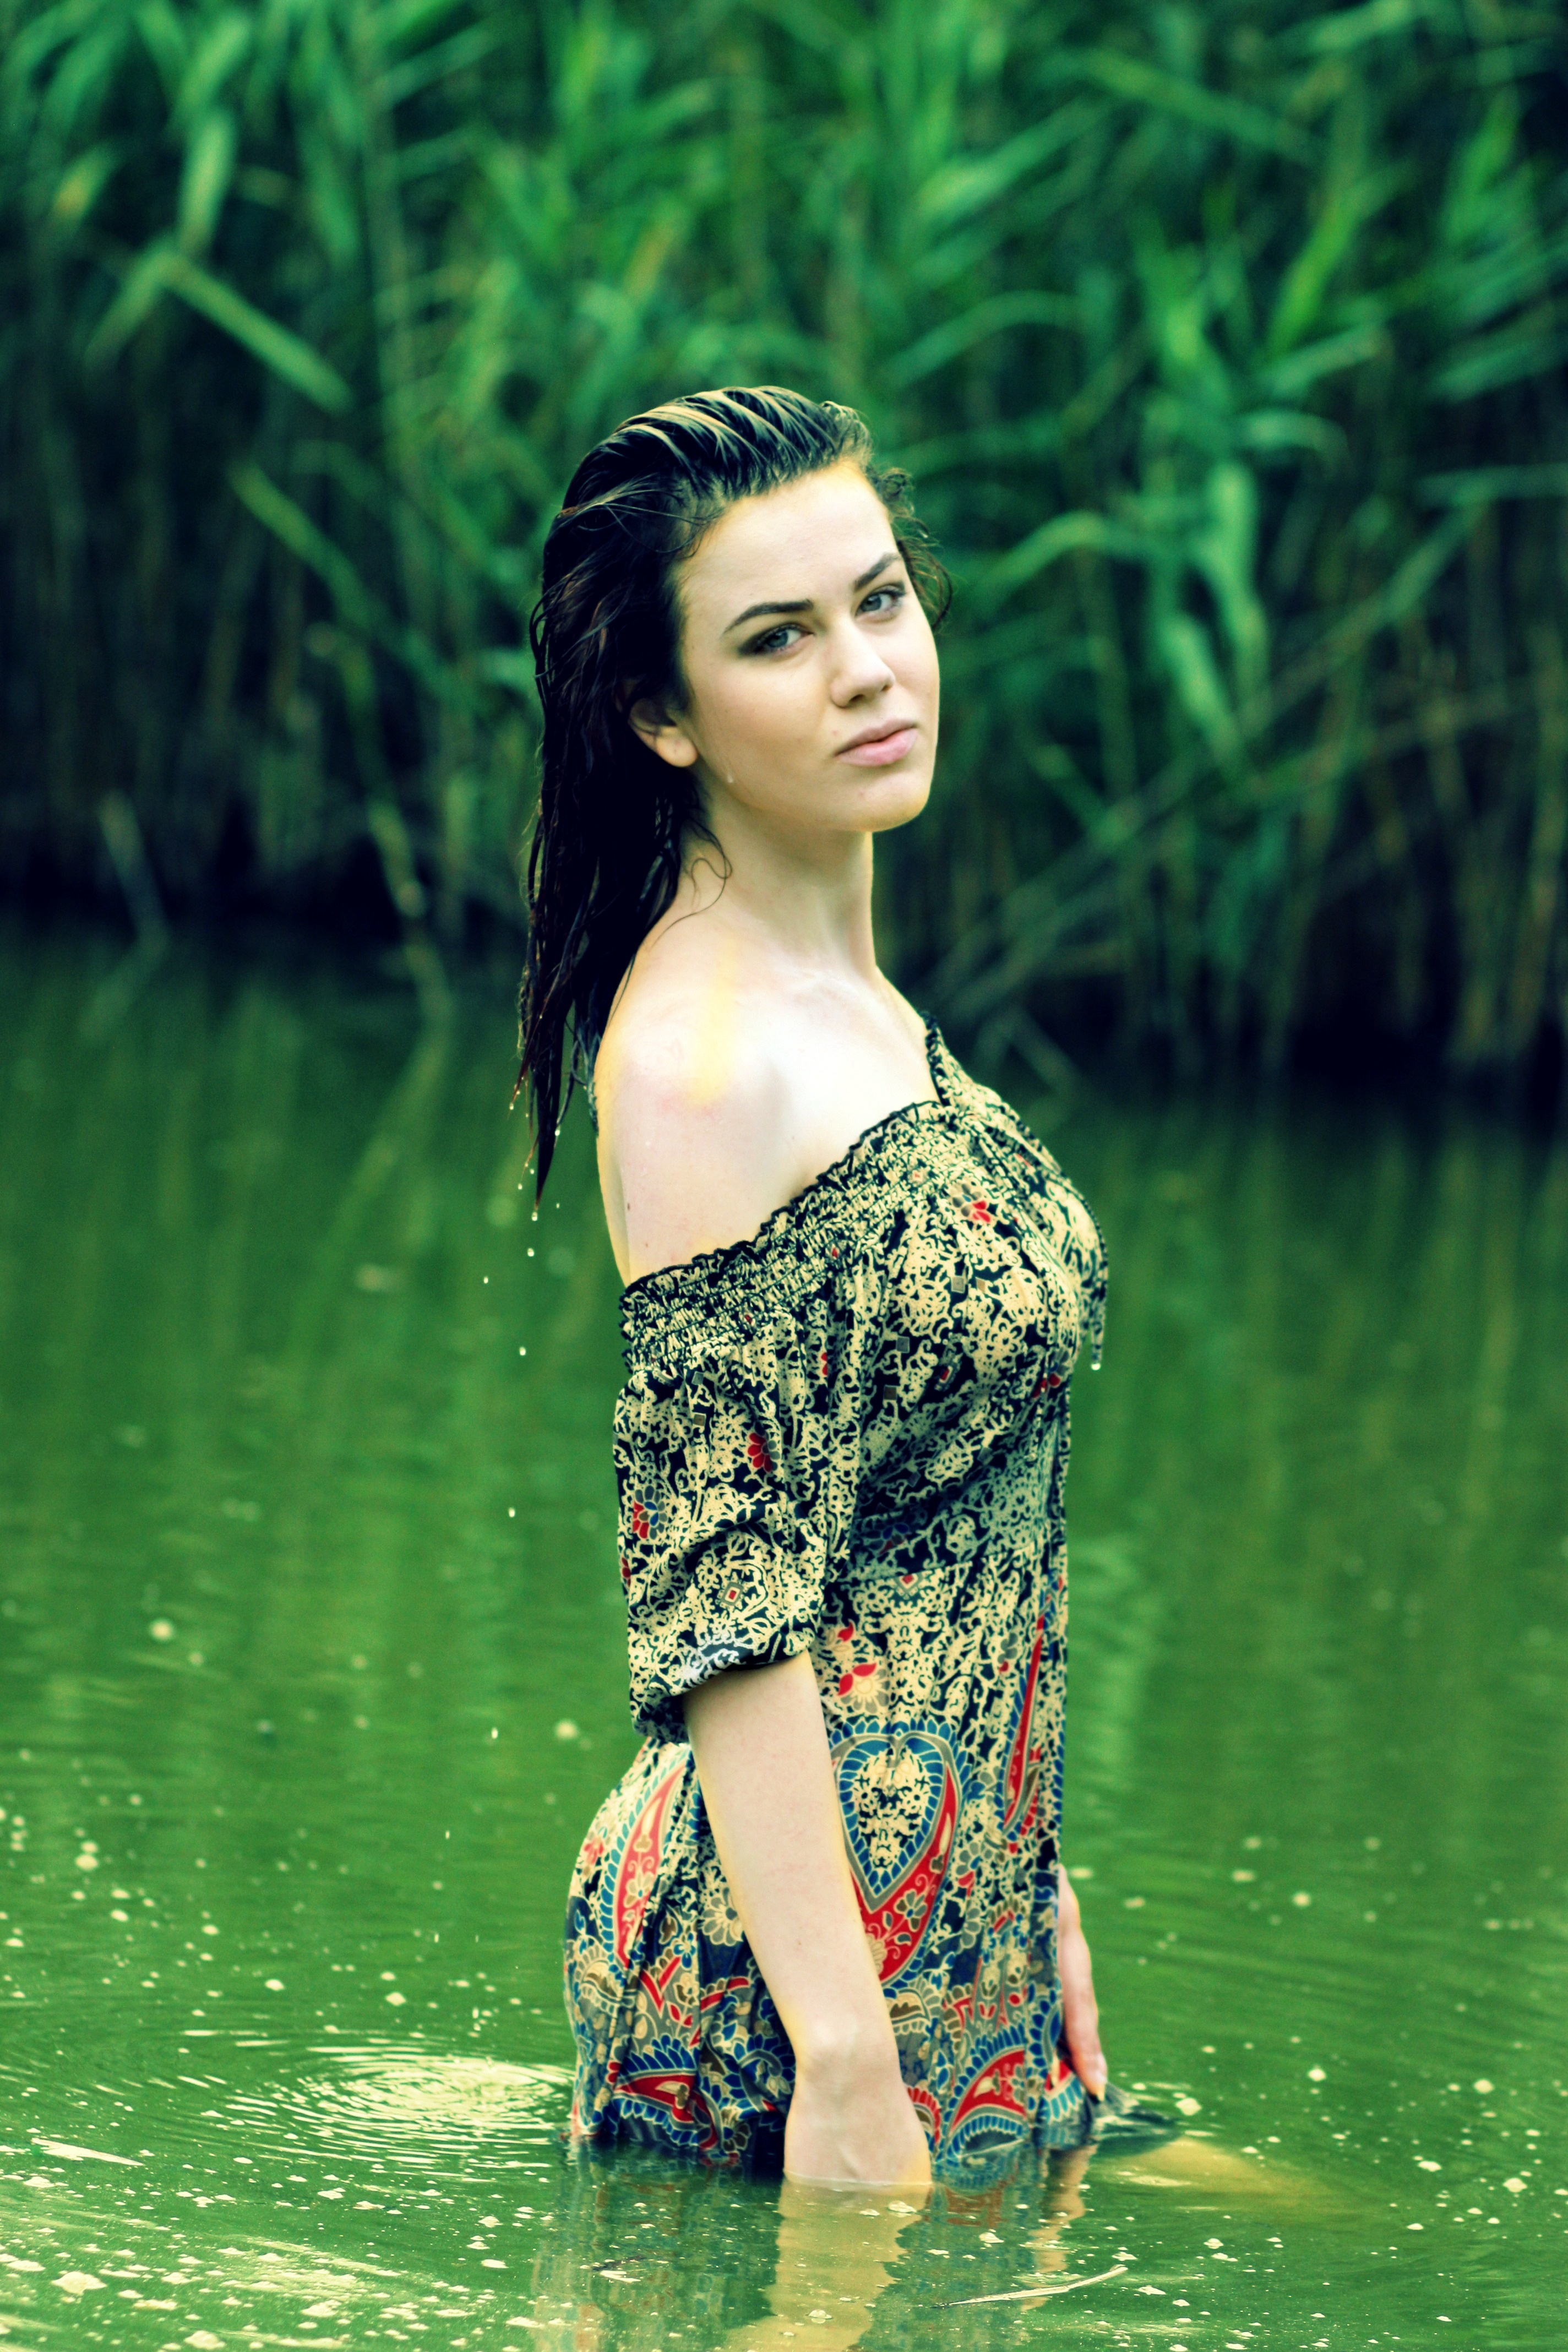
water, person, girl, woman, hair, photography, flower, wild, portrait, model, spring, green, fashion, lady, hairstyle, long hair, dress, vegetation, photograph, beauty, nice, sensual, abdomen, photo shoot, portrait photography, human positions, art model